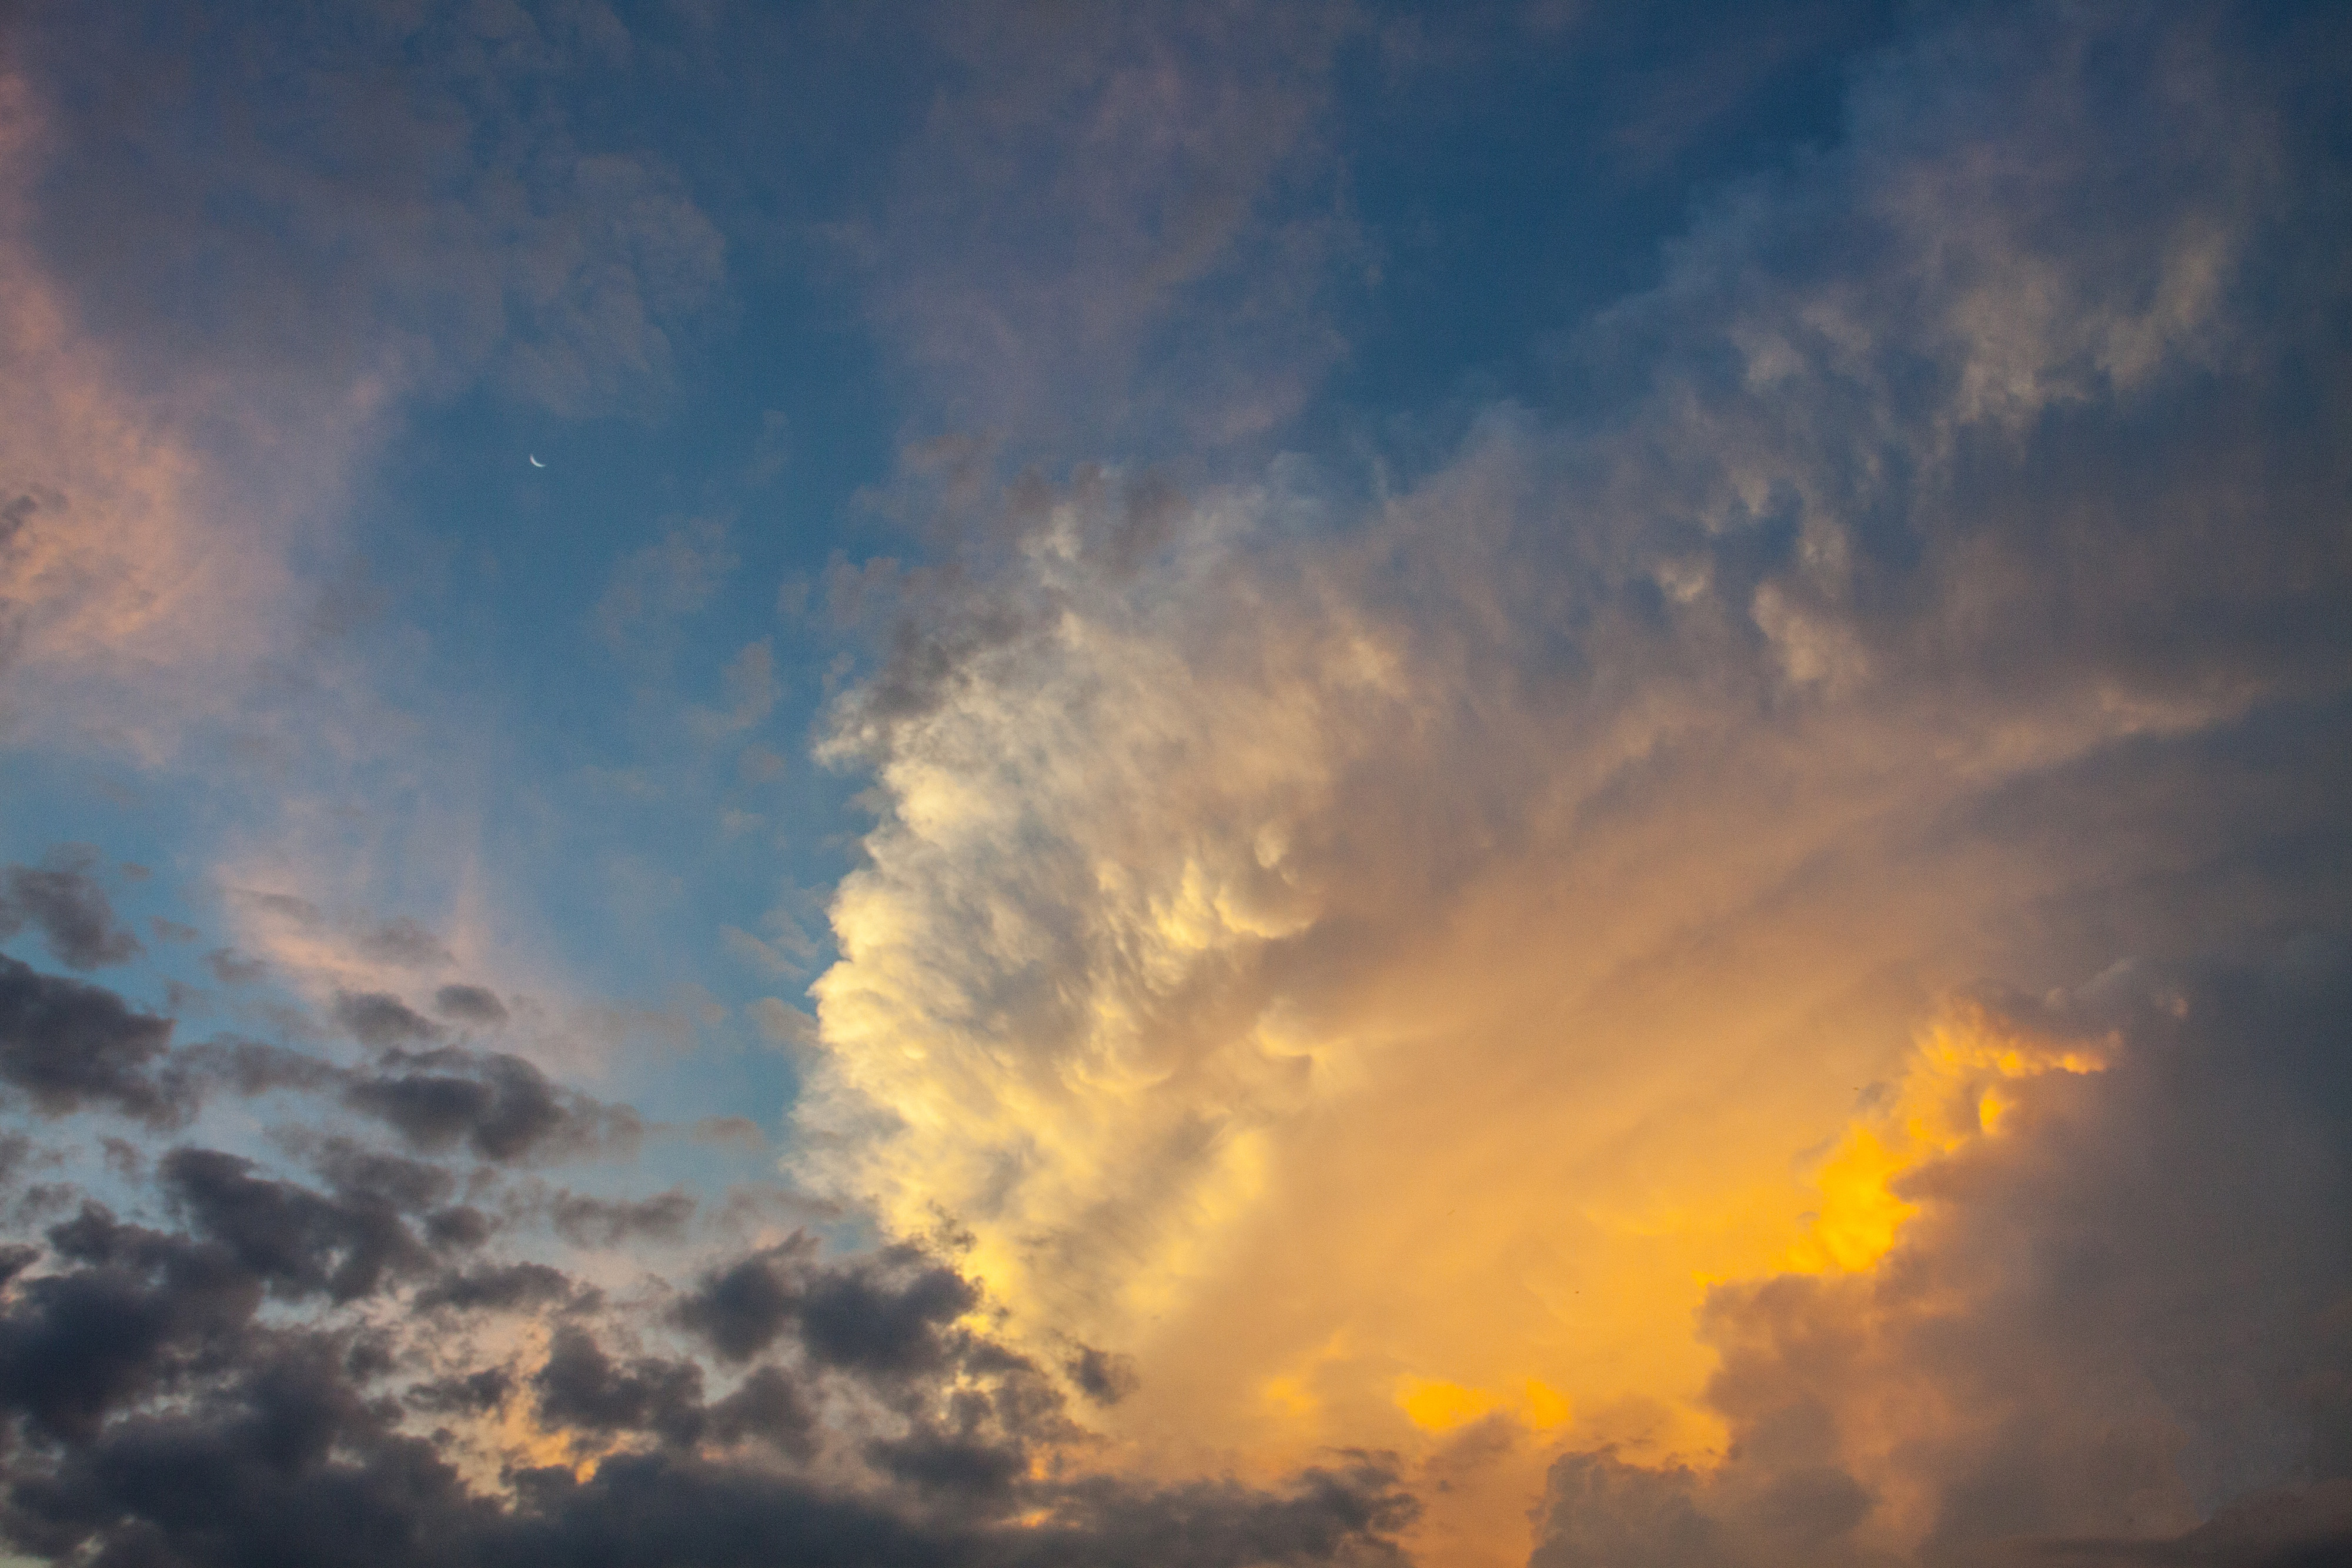
sky, cloud, daytime, blue, afterglow, atmosphere, cumulus, atmospheric phenomenon, evening, yellow, horizon, morning, orange, dusk, sunlight, sunset, sunrise, meteorological phenomenon, dawn, calm, tree, sun, geological phenomenon, landscape, space